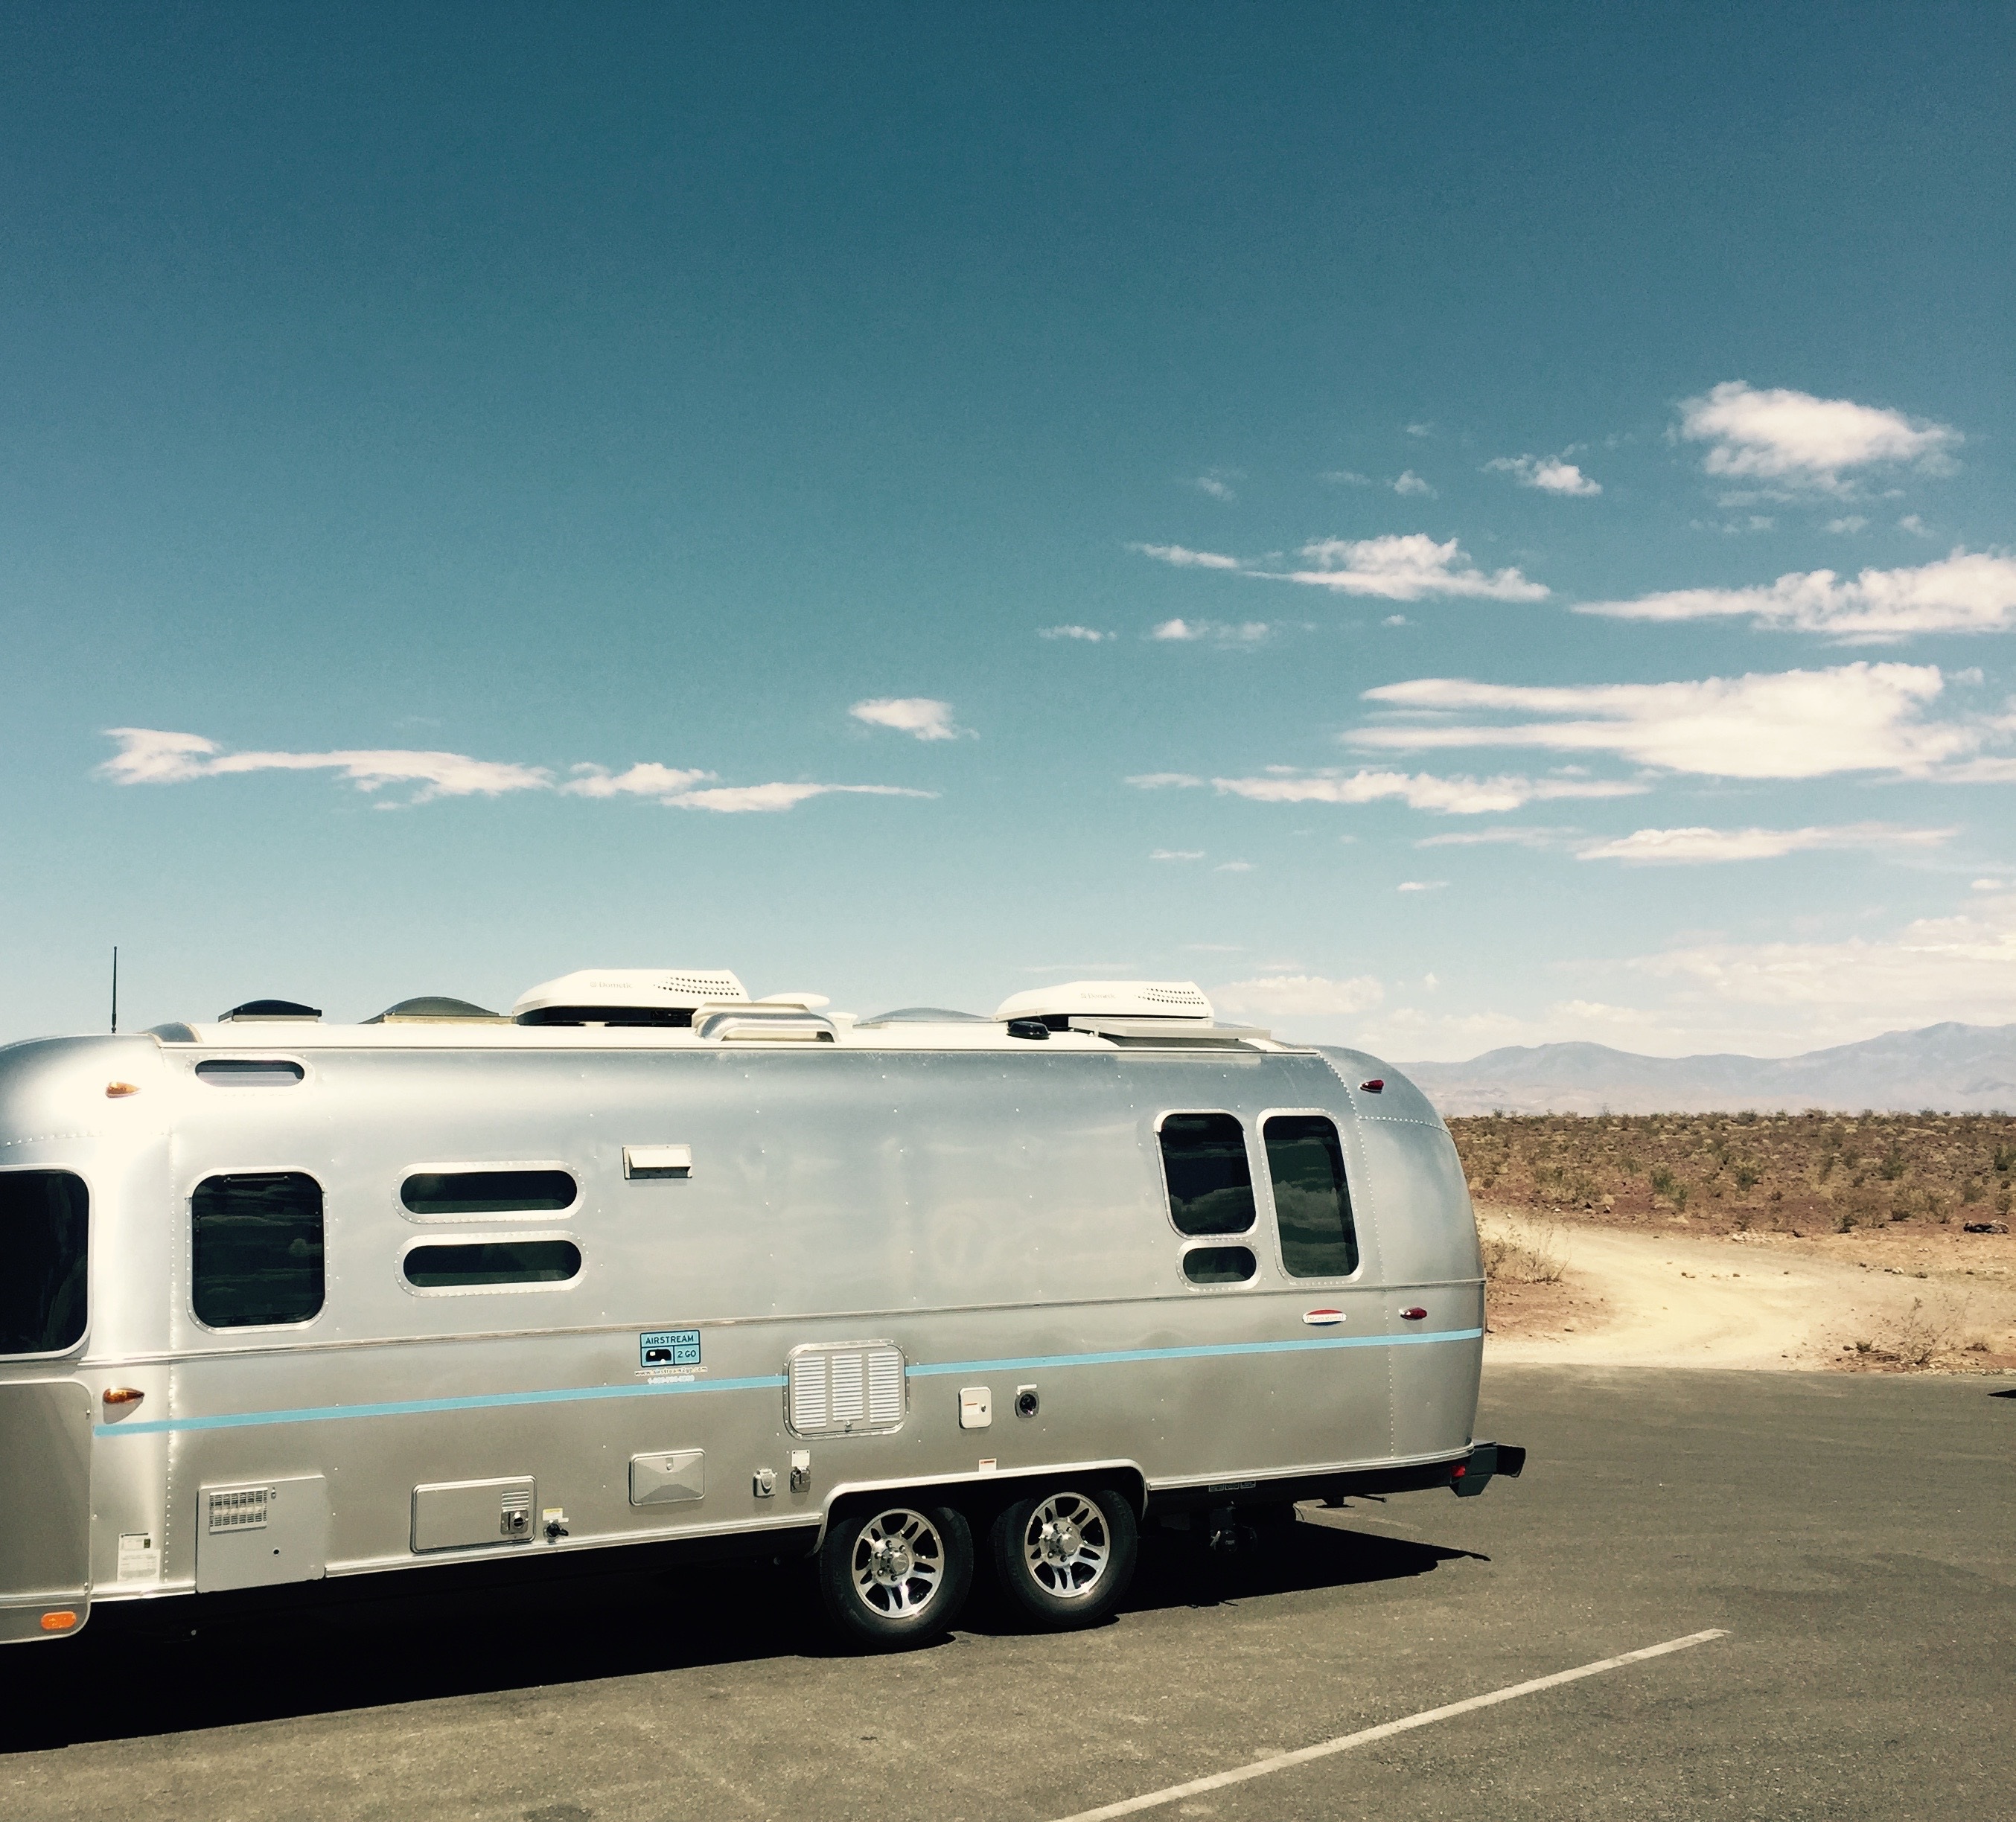
car, desert, transport, vehicle, aviation, travl, caravan, we, death valley, land vehicle, recreational vehicle, atmosphere of earth, luxury vehicle, air flow